History of Odisha

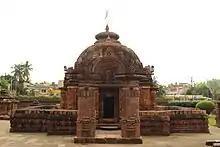
Mukteswar Temple

The Bhauma-Kara dynasty, ruled in parts of Odisha in eastern India between 8th and 10th centuries and their kingdom was known as called Toshala. By the last quarter of the 8th century, the Bhauma-Karas had gained control of the former Shailodbhava territory. The early rulers of the dynasties followed Buddhism, and its later rulers followed Shaivism and Vaishnavism. The earlier Bhauma-Kara kings appear to have ruled the northern Toshali area, while the Shailodbhavas, who ruled the southern Kongoda region. The dynasty puled most of the coastal Odisha by the time of king Shivakara I (c. 756/786). According to the Ganjam inscription of the Shvetaka Gangas, Shivakara I conquered Kongoda and the northern Kalinga.